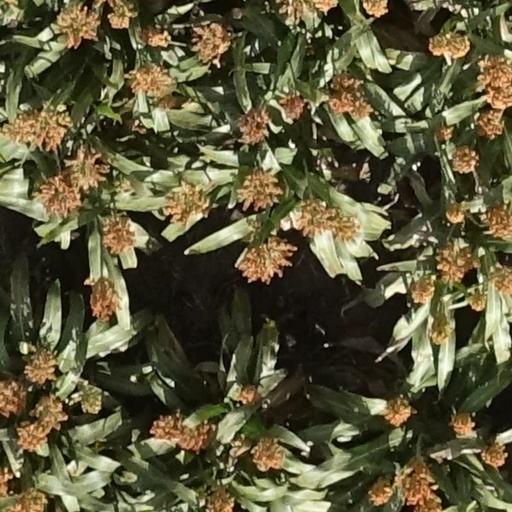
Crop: sorghum